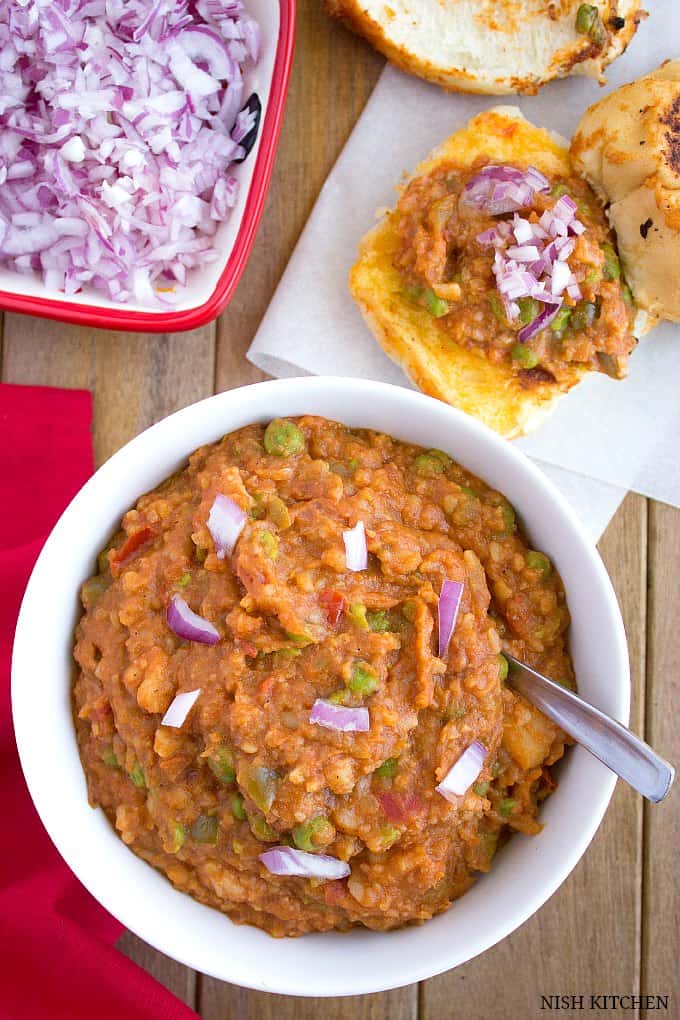
Dish: pav_bhaji